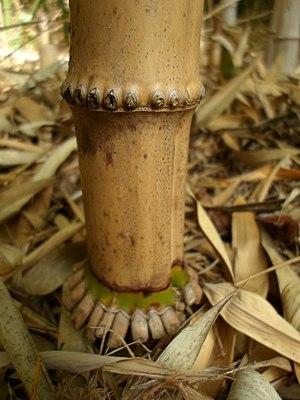
Pied de chaume de bambo
Les bambous sont des plantes monocotylédones appartenant à la famille des Poaceae, sous-famille des Bambusoideae. Ils se distinguent des autres graminées par leur port arborescent et leurs tiges ligneuses souvent de grande longueur, et sont répartis dans la classification botanique en deux tribus : les Bambuseae, originaires des régions tropicales et subtropicales, et les Arundinarieae, originaires des régions tempérées. Ils sont caractérisés notamment par leurs tiges formées d'un chaume, généralement creux, lignifié, à la croissance très rapide. Les bambous se sont adaptés à de nombreux climats et sont présents naturellement dans tous les continents à l'exception de l'Europe et de l'Antarctique. Il existe une troisième tribu de Bambusoideae, celle des Olyreae, qui rassemble des bambous herbacés, originaires des régions tropicales d'Amérique latine.